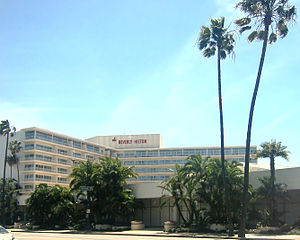
Biker-Jens / Andre programmer / Et liv på grænsen
The Beverly Hilton i Beverly Hills hvor Biker-Jens den 20. marts 2004 modtog hædersprisen The Brigit Bardot International Award for dokumentarserien.
"Jens Romundstad, tidligere kendt som ""Biker-Jens"", er en dansk civiløkonom med speciale i organisation og ledelse og forhenværende tv-personlighed. Han blev landskendt for sin deltagelse i den første udgave af reality-programmet Robinson Ekspeditionen i 1998, som havde et gennemsnitligt seertal på 700.000. I 1999 startede han en karriere som rejsevært for TvDanmark, hvilket blev til i alt tre rejseprogrammer fra henholdsvis USA, Østen og Australien. Programmerne har tidligere været nogle af de mest genudsendte danske tv-produktioner nogensinde. I 2002 deltog han igen i Robinson Ekspeditionen og var vært på TV3's realityprogram Fear Factor, der blev optaget i Sydafrika og var i 2003 vært på den omtalte dokumentarserie Et liv på grænsen.